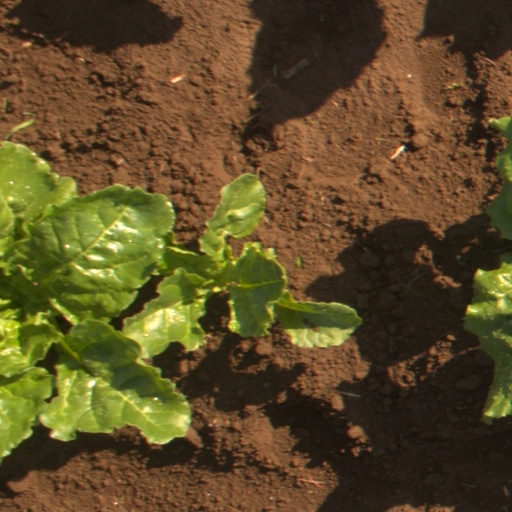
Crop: sugar beet